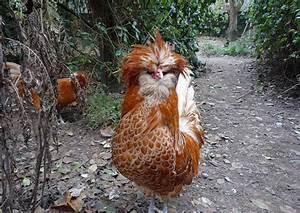
chicken